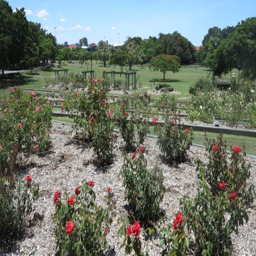
the picturesque park is - hectares in size .